Gomen-nishimachi Station

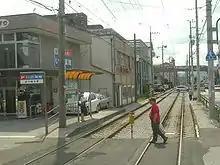
Station

It is about 500m away from Gomen Station and it is not a transfer station.